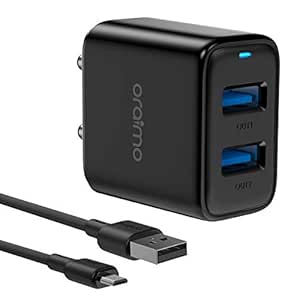
USB Charger
Category: Electronics
Price: 249 (list price: 649)
Rating: 4.0 (14,404 ratings)
About this product: 【Dual Port USB Wall Charger Adapter】Oraimo USB Charger with dual ports allow you to charge 2 devices at the same time with the total output of 2.4A current. Single port allows Max 2.4A current when connecting only one device. Much more convenient and save your time effectively.|【Safe Charging】With the intelligent chip inside, dual USB wall charger matches the current as your device's need automatically. Over-current, over-voltage and short-circuit protection also effectively protect your smartphones from damage|【Multi-Protection】 Internal protection mechanisms offers multiple Protection against short-circuit, over-temperature, over-current, over-voltage and more|【Wide Compatibility】Wall charger works for all phones with USB-A Cables - iPhone 12/12 Mini/12 Pro/12 Pro Max/11/ 11 Pro/XR/X/Xs/8/8 Plus/7Plus/7/6/6S/5, iPad Air, iPad mini, iPad Pro, Samsung Galaxy M30s/A30s/A50s/A10s/A10e/M40/A20e/A10/S10+/S10/S10e/S9/S9+/S8/S8+/Note 9/8, Google Pixel, HTC, BLU, Xiaomi, LG Q70/K30/K20/K40S/K50S/G7/G6/G5, Blackberry, Nokia, Motorola, Sony, Huawei, and any other USB outlet devices|【Durable Design】 Robust textured casing and premium internal components ensure perfect performance regardless of scrapes, bumps, or drops.